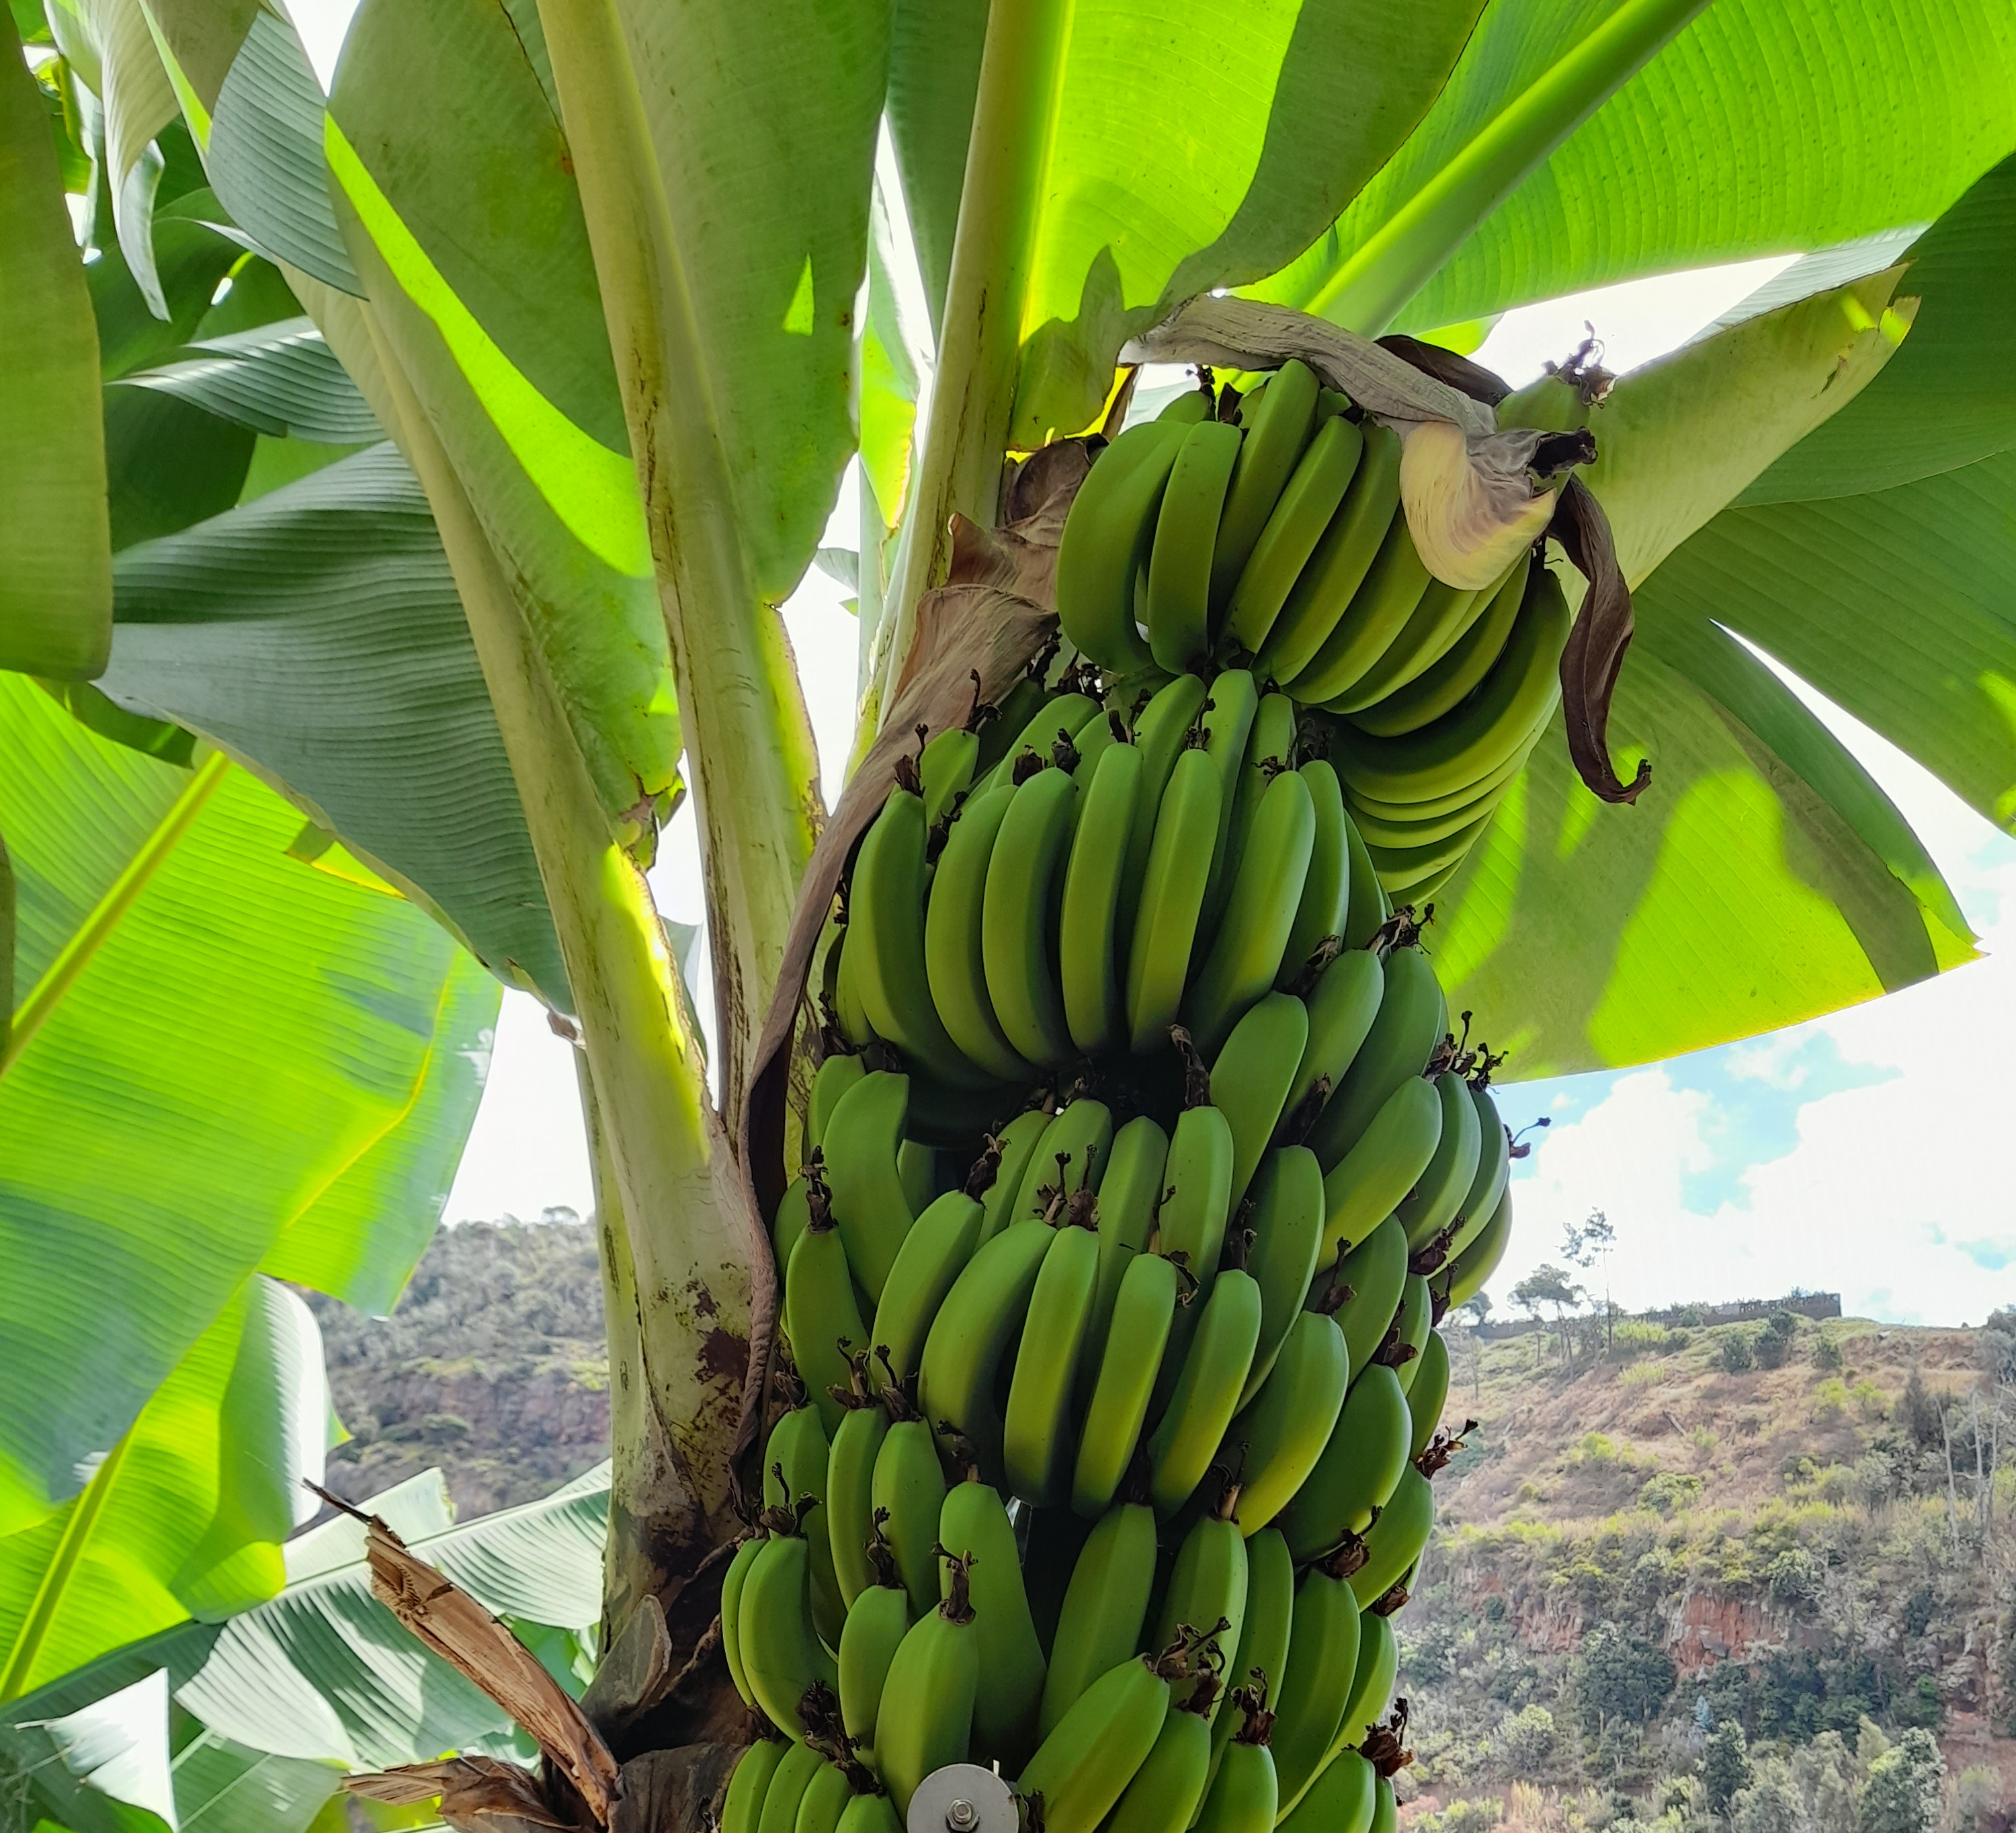
Label: Keep